Platt-LePage XR-1

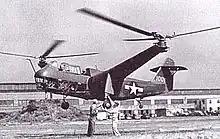
XR-1 early in testing

In its design, the XR-1 bore a strong resemblance to the Focke-Wulf Fw 61, a helicopter developed by Henrich Focke in Germany that, flown by Hanna Reitsch, had impressed Platt-LePage co-founder Wynn LePage during a tour of Europe. The XR-1 was powered by a Pratt & Whitney R-985 radial engine, mounted in a buried installation within the fuselage. The aircraft had two, three-bladed rotors, mounted in a side-by-side arrangement on wing-like pylons. The pylons were aerodynamically designed to produce some lift when in forwards flight, slightly unloading the rotors. The construction of the XR-1 was conventional by the standards of the time, with the aircraft's frame consisting of a steel-tube framework, which was covered with fabric. The XR-1 had tail surfaces similar to those of a conventional aircraft, and was equipped with a fixed, taildragger landing gear. The aircraft's wheels freely castered for easier maneuvering on the ground.